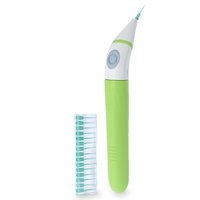
Item Name: Waterpik FLA 220 Power Flosser, Battery Powered
Bullet Point 1: Clinically proven as effective as manual floss
Bullet Point 2: Easier to use than manual floss guaranteed
Bullet Point 3: Flexible nylon tips slips easily between teeth and is gentle on gums
Bullet Point 4: Includes 15 easy to replace tips see replacement tips Waterpik no. FT 01
Bullet Point 5: Any warranty will be voided through the sale and use of the product outside North America. Shipment outside of North America is prohibited by Waterpik
Value: 1.0
Unit: Count

Price: 7.49